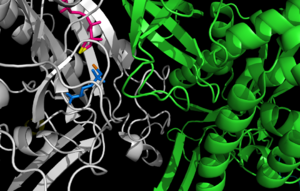
La glutamine synthétase est une ligase qui catalyse la réaction :